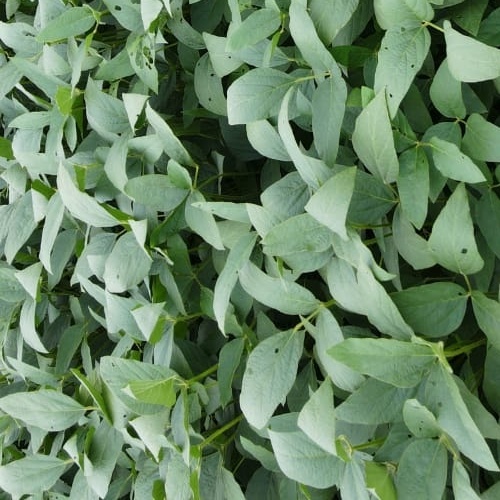
Label: Diabrotica_speciosa